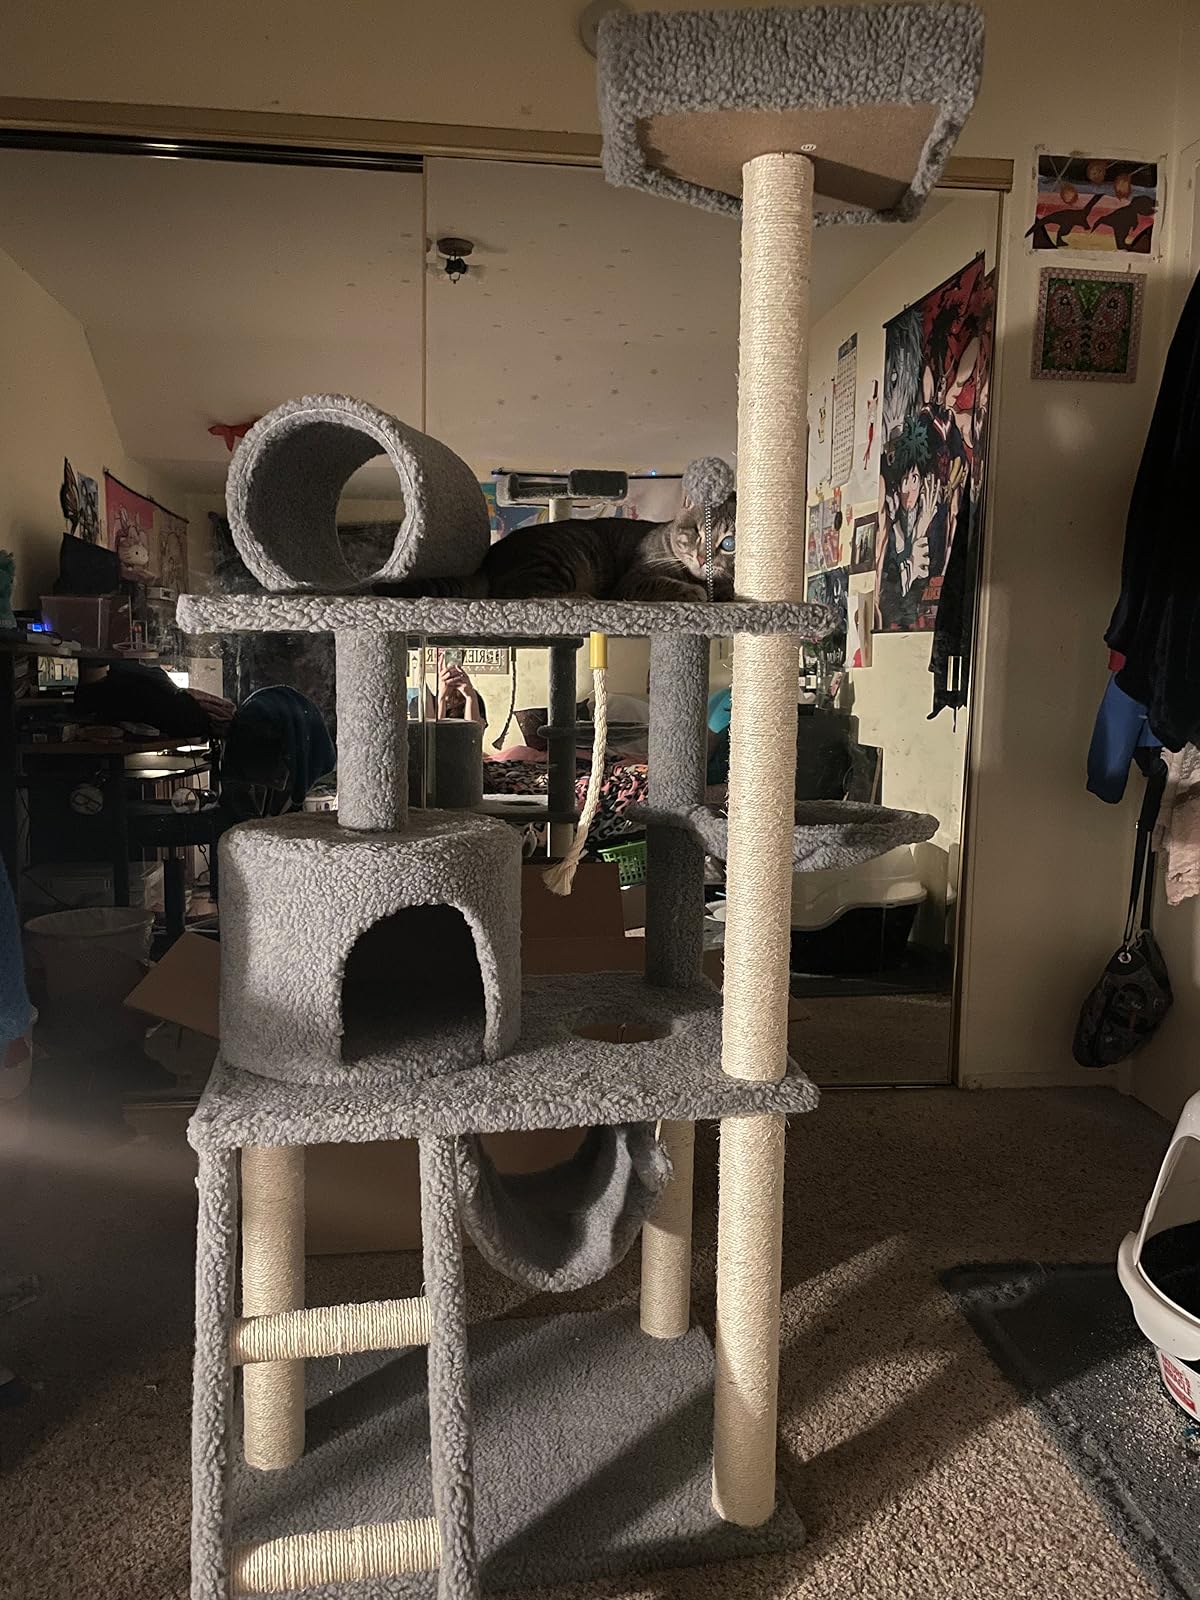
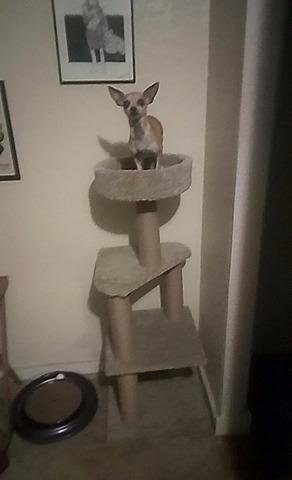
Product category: items_cat tree
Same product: no